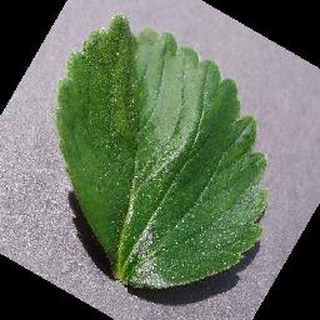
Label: healthy_strawberry